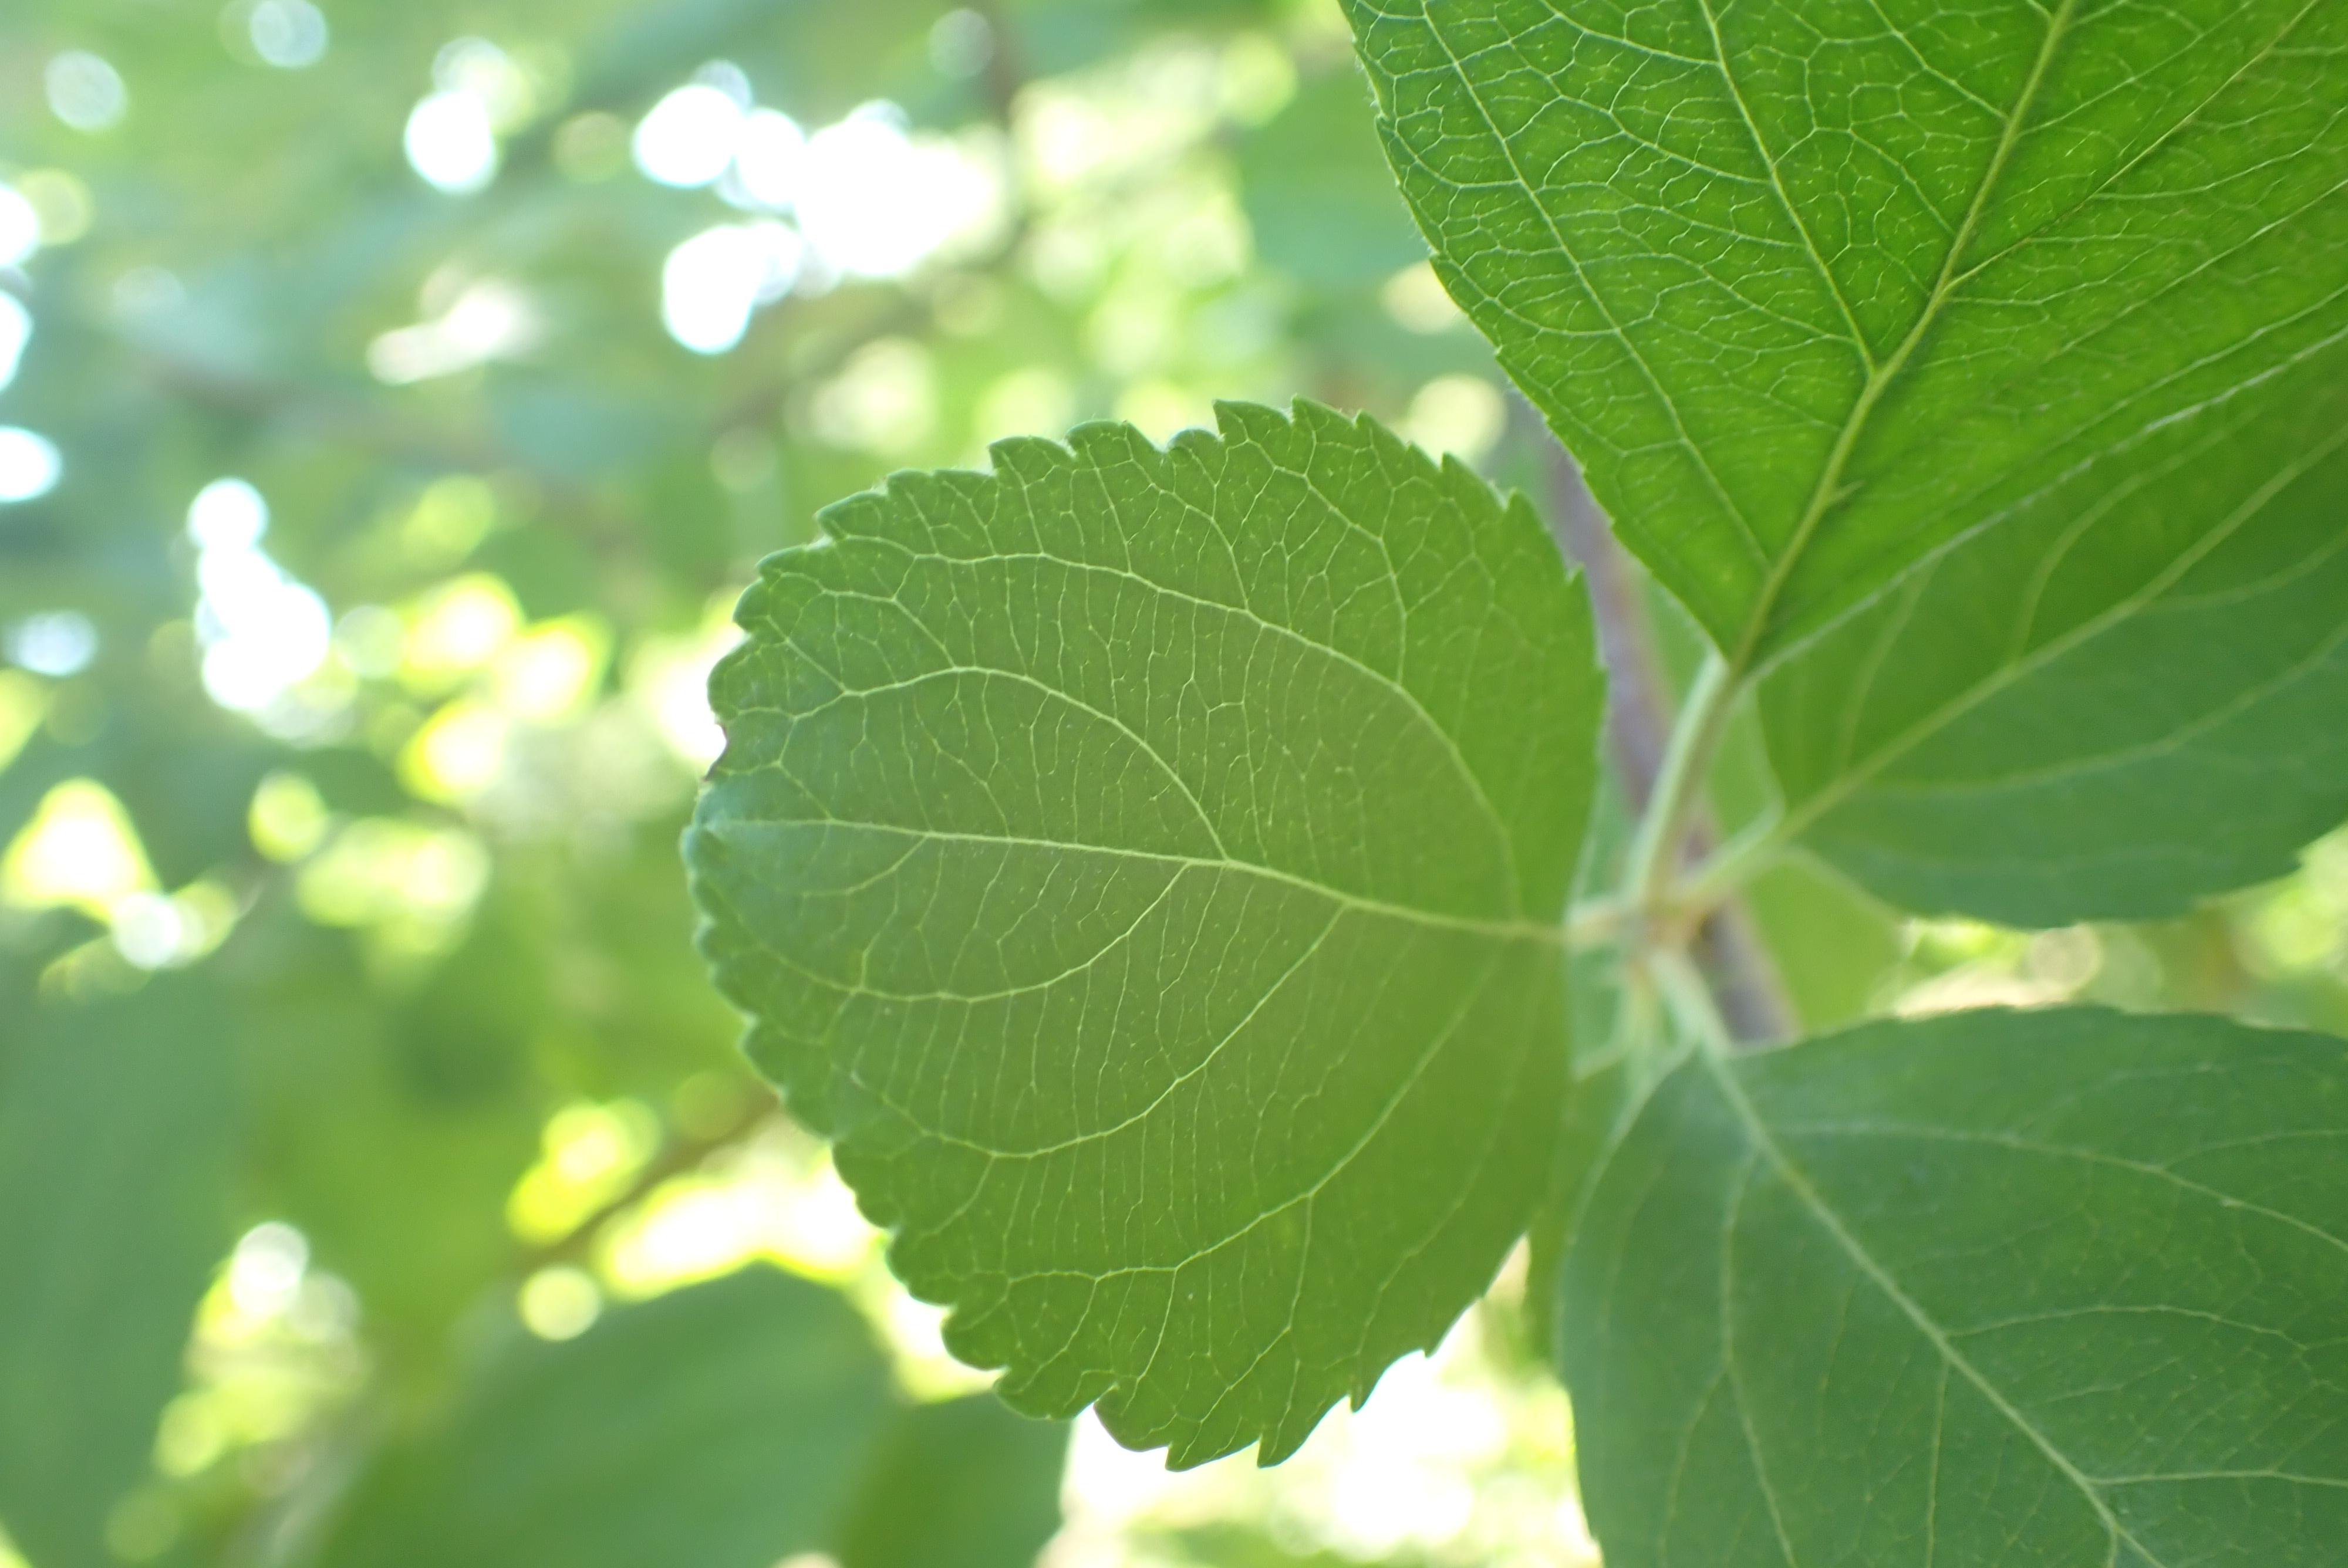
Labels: healthy